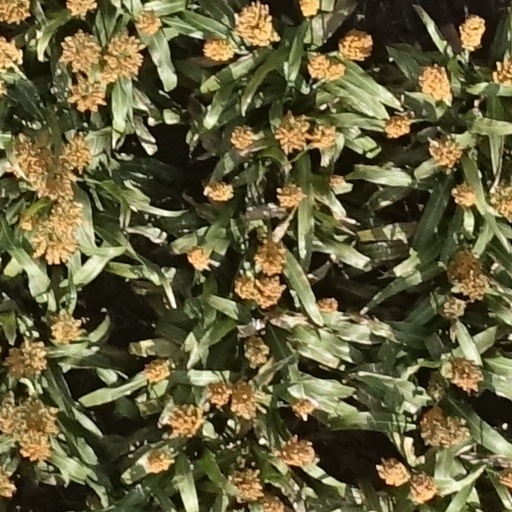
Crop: sorghum